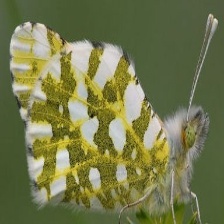
Species: LARGE MARBLE
Butterfly family (ImageNet category): cabbage_butterfly